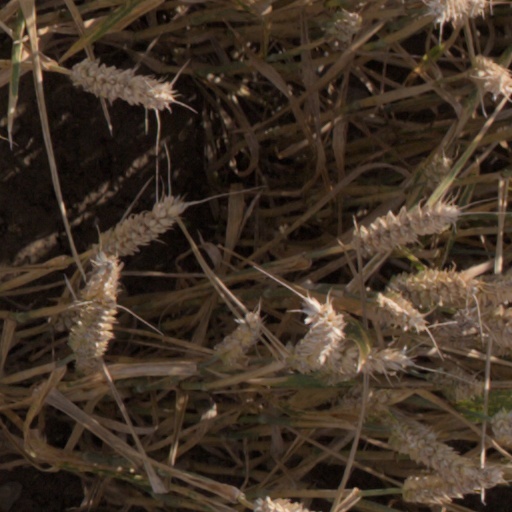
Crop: wheat